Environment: real
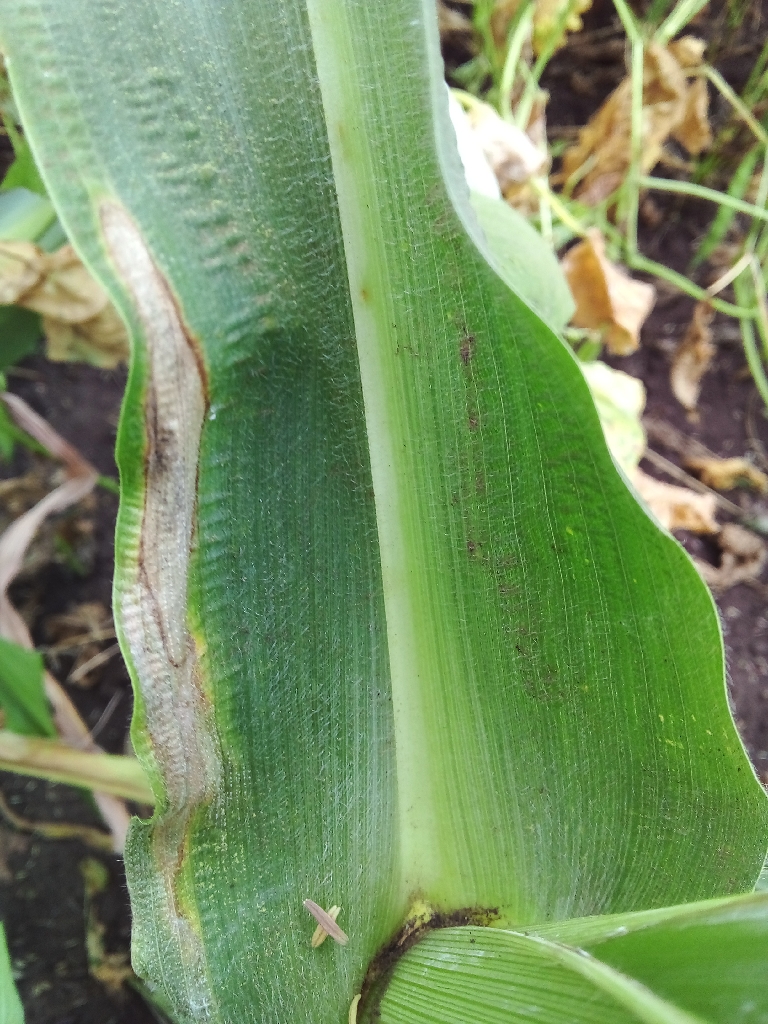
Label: northern_corn_leaf_blight